Water supply and sanitation in Lebanon

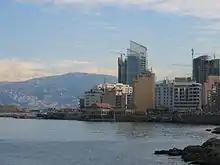
Beirut receives most of its drinking water from the Jeita spring in Mount Lebanon (shown in the background).

The public water supply system in Greater Beirut receives its water from the Jeita springs (50 million m3/year) as well as well fields in the Damour region (30 million m3/year). The Jeita spring is the source of drinking water for about 1.5 million Lebanese. Water is treated in the Dbaiye water treatment plant north of the city with a capacity of 430,000m3/day (157 million m3/year). Besides the public network, around 1,000 mostly private wells are scattered in the area of Beirut. Their depth varies between 50 and 300m and their average individual discharge is 35 liters/second. Total water supply from these wells could be higher than through the public water supply, depending on how many hours the pumps run. Overpumping from wells in the Beirut area has led to seawater intrusion into aquifers.